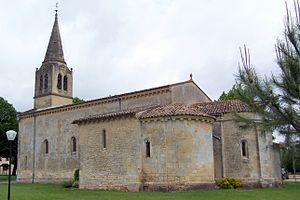
Église Saint-Louis de Roaillan (Gironde, France)
L'église Saint-Louis est une église catholique située sur la commune de Roaillan, dans le département de la Gironde, en France.